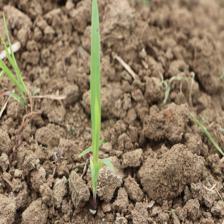
Label: Sorghum